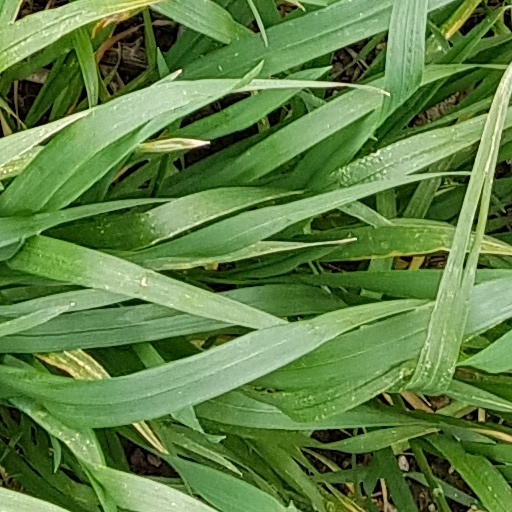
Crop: wheat